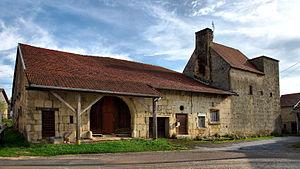
Inscrit aux monuments historiques sous le numéro PA25000002
Cet article recense les monuments historiques du Doubs, à l'exclusion de ceux de Besançon et Montbéliard qui font l'objet de deux articles séparés.
Chantrans est une commune française située dans le département du Doubs, en région Bourgogne-Franche-Comté.